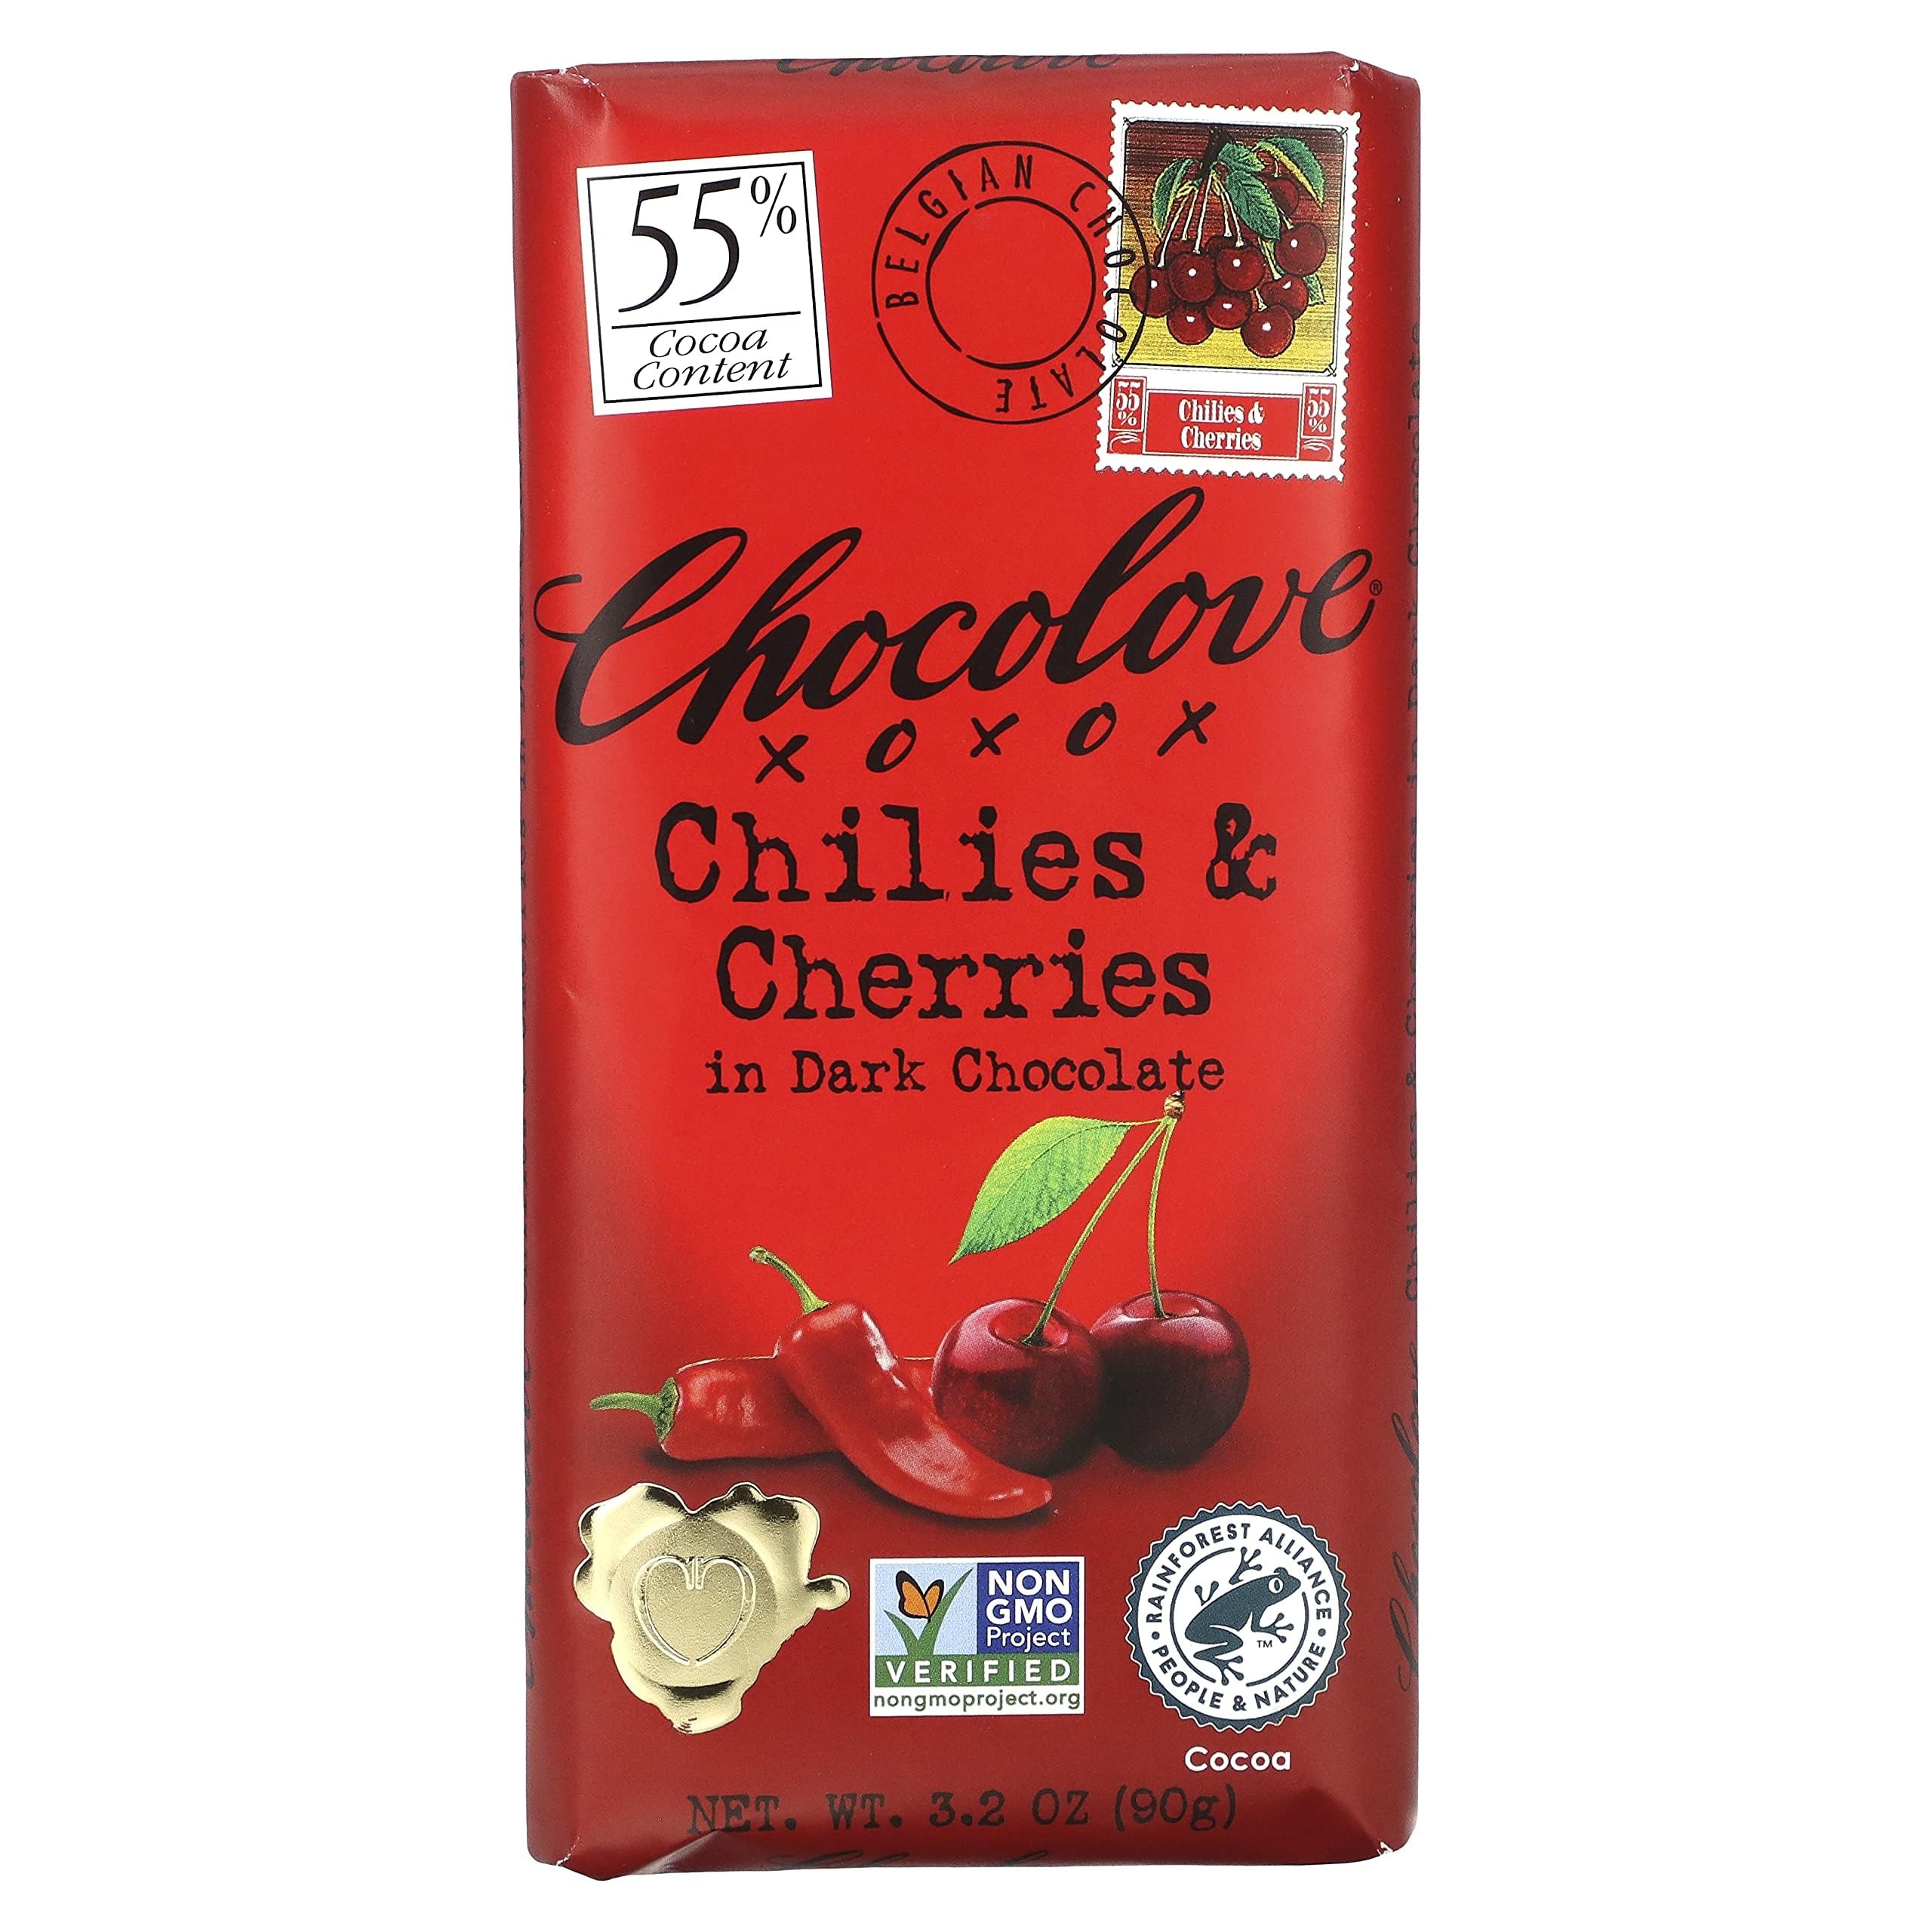
Item Name: Chillies and Cherries in Dark Chocolate Bar 3.20 Ounces (Case of 12)
Bullet Point 1: 3.2 Ounces Bar
Bullet Point 2: Serving Size:
Value: 38.4
Unit: Ounce

Price: 3.75